Equestrian at the 1900 Summer Olympics – Hacks and hunter combined

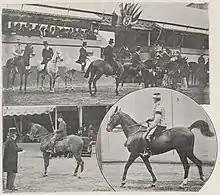
Images of the hacks and hunter combined competition

The "hacks and hunter combined", also known as the "chevaux de selle" (English: saddle horses), was one of five equestrian competitions held in late May and early June 1900 at the International Horse Show in Paris. The event was part of the Exposition Universelle, and later classified as part of the 1900 Summer Olympics. It is unknown how many riders competed. The top four placers are known, as are about half the remaining riders who competed, including three women (Elvira Guerra, Jane Moulin and Blanche de Marcigny). As an upper limit, 50 men and 1 woman are listed as entrants in the Official Report, but it is almost certain that not all actually competed.